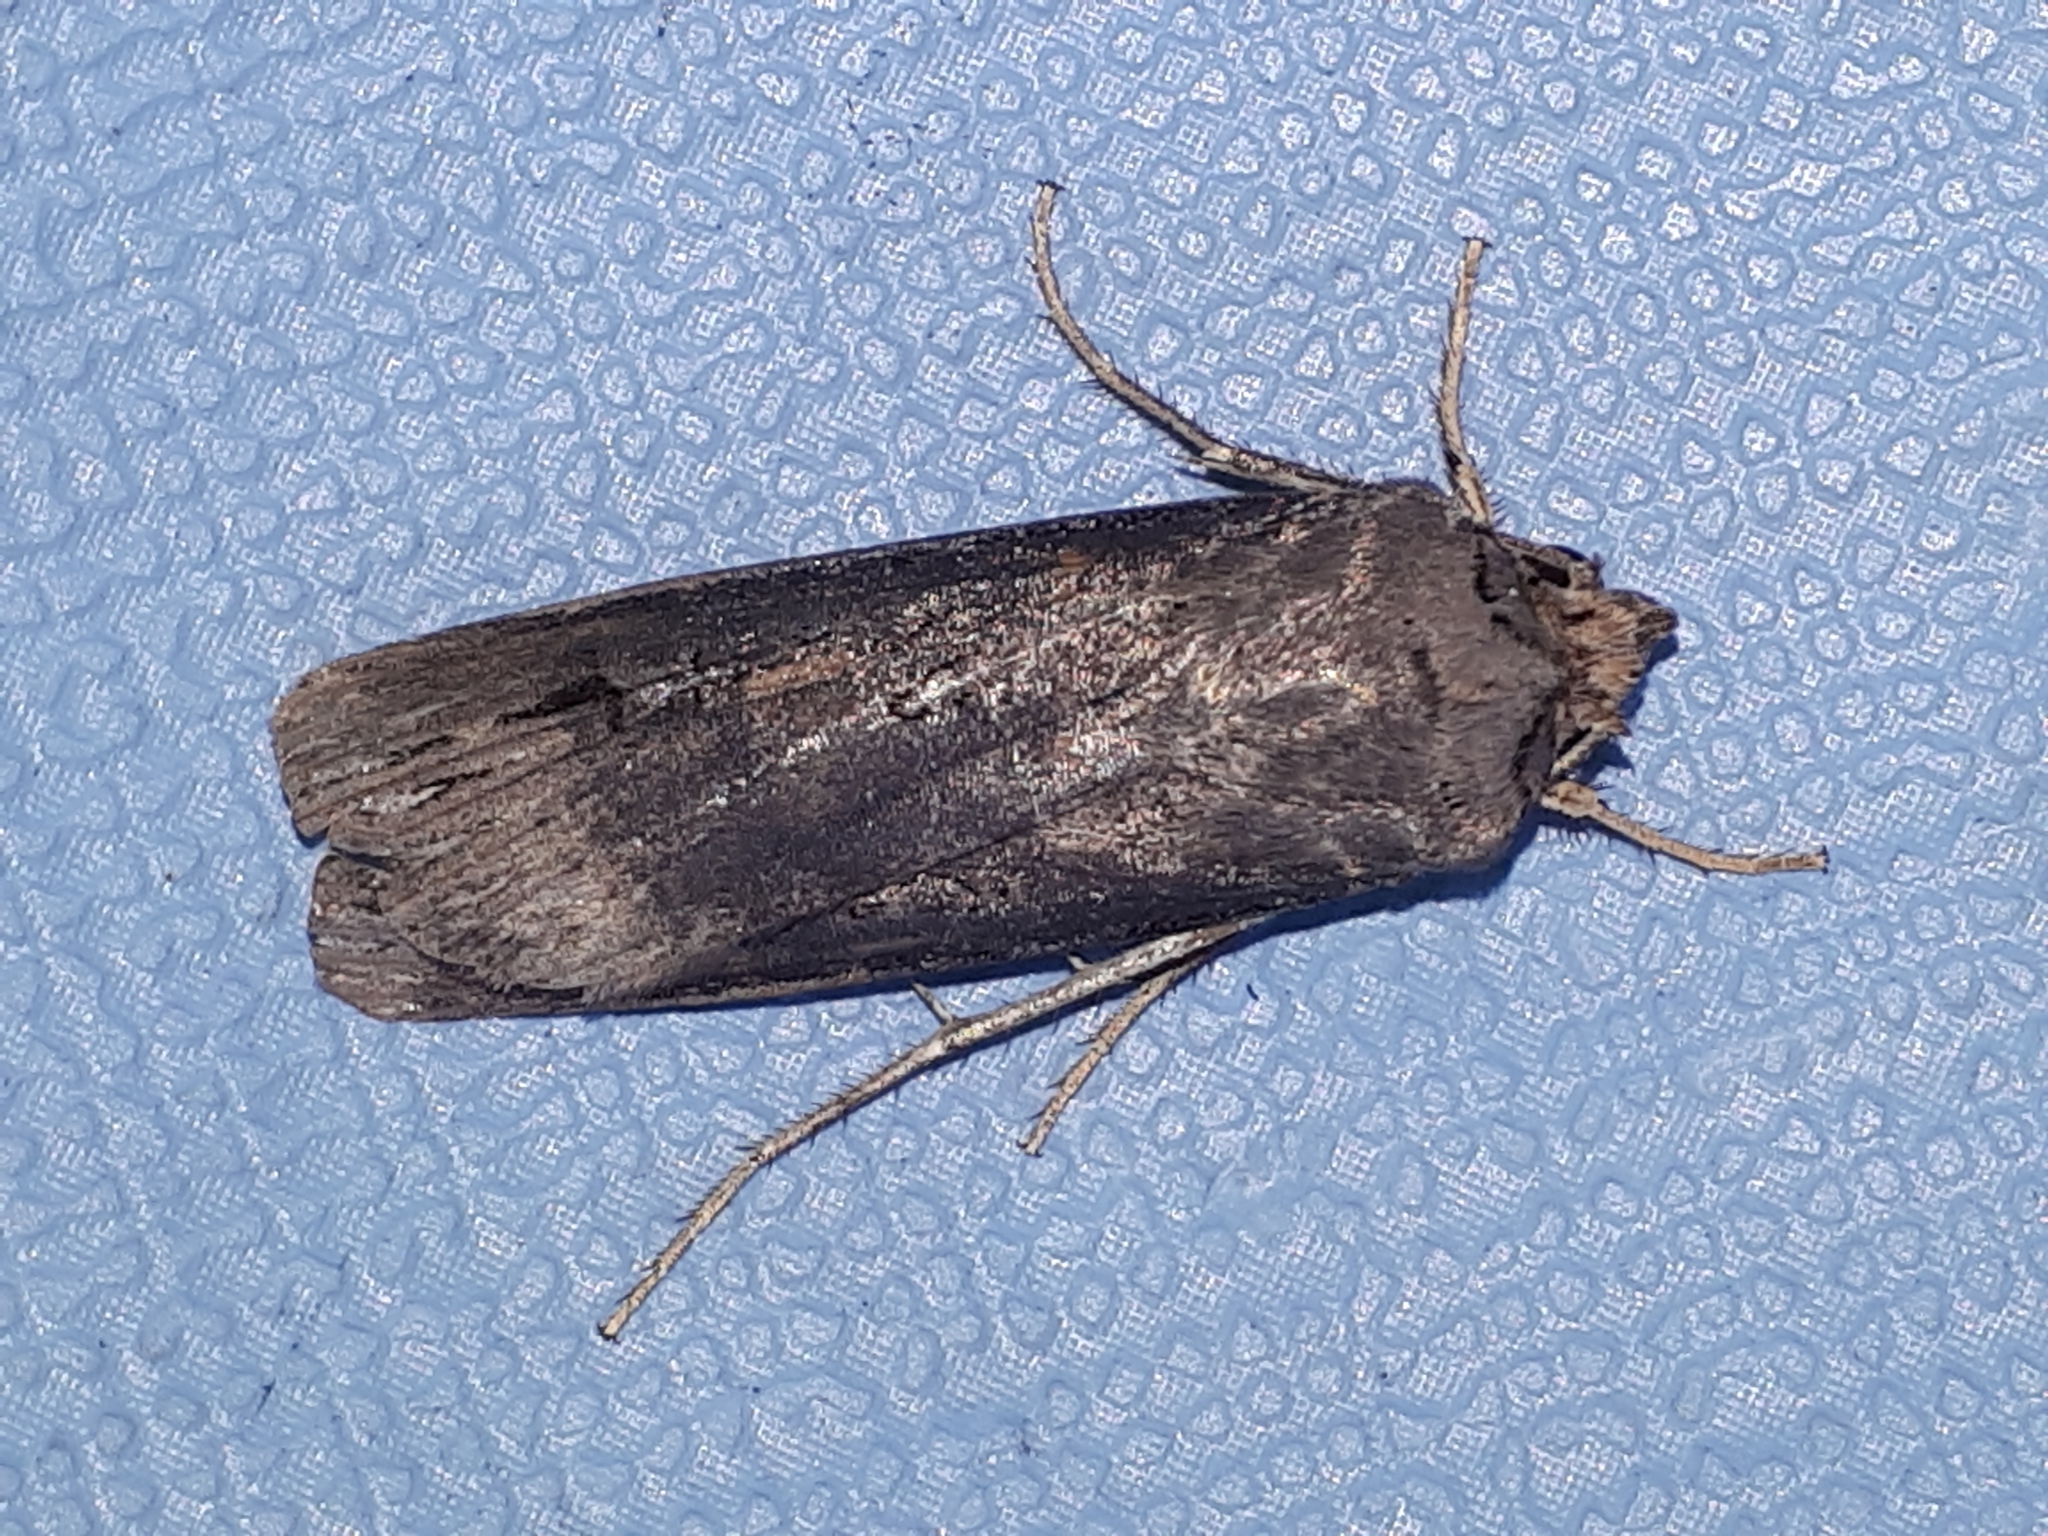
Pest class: cutworms